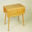
Label: table